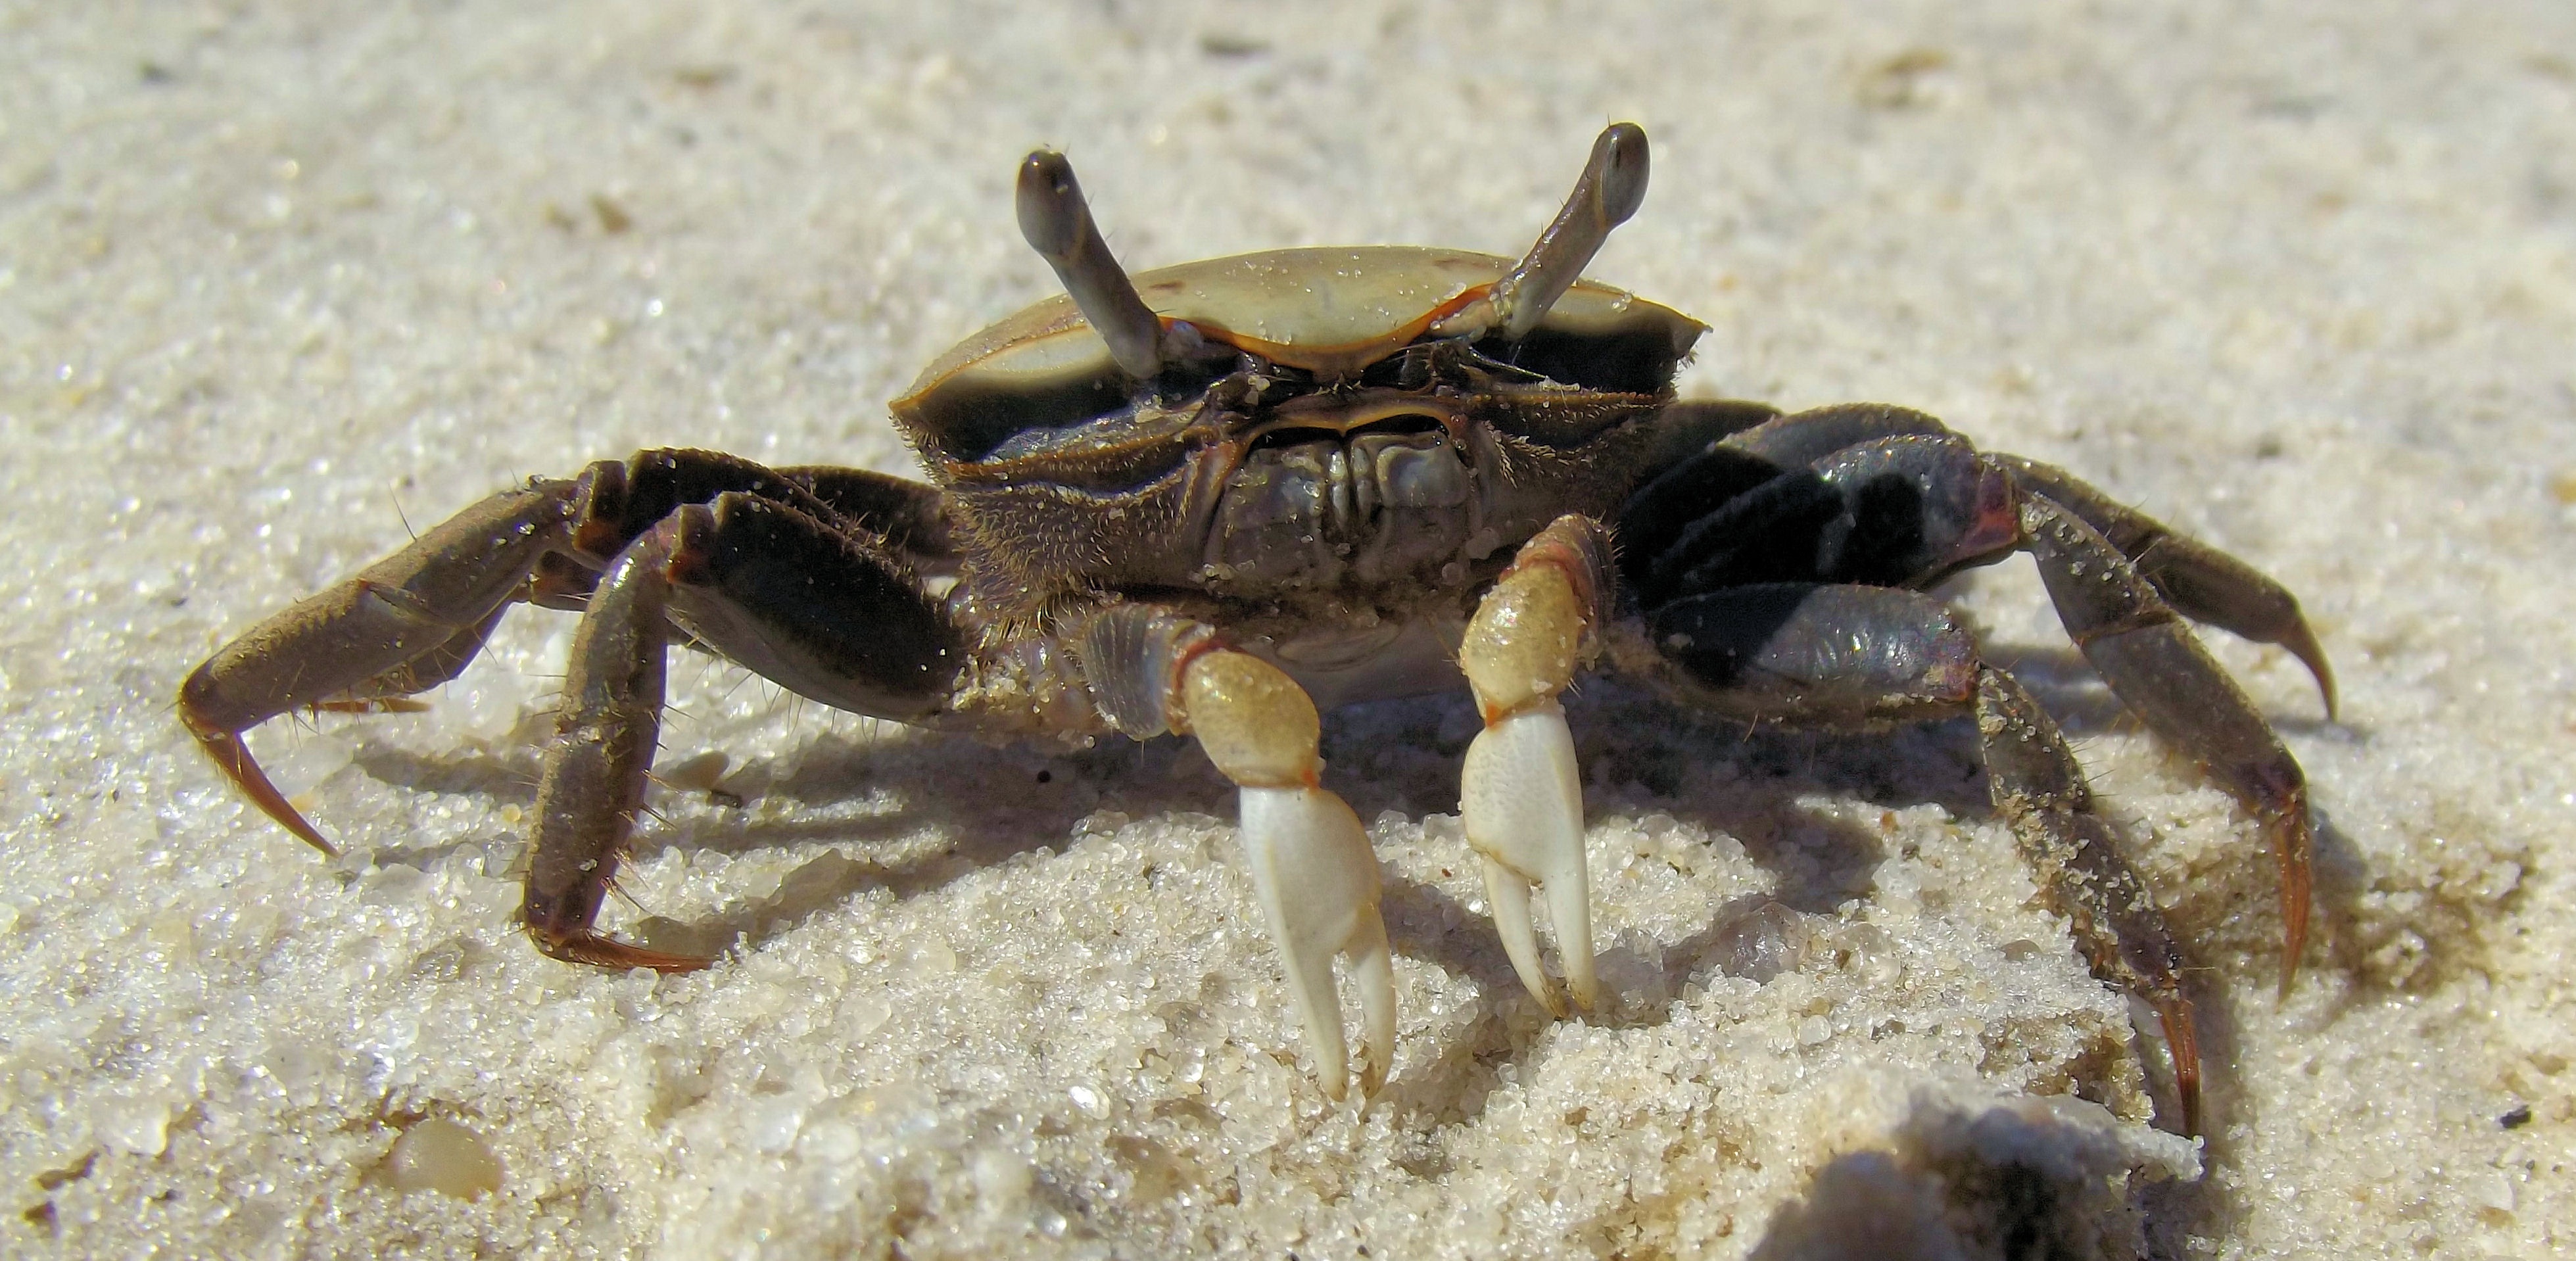
beach, nature, sand, marsh, animal, cute, female, environment, food, biology, seafood, salt, fauna, crab, invertebrate, crustacean, claws, marine, educational, crustaceans, curious, salt water, macro photography, arthropod, wolf spider, brackish, pincher, ocypodidae, decapoda, animal source foods, fiddler crab, freshwater crab, she crab